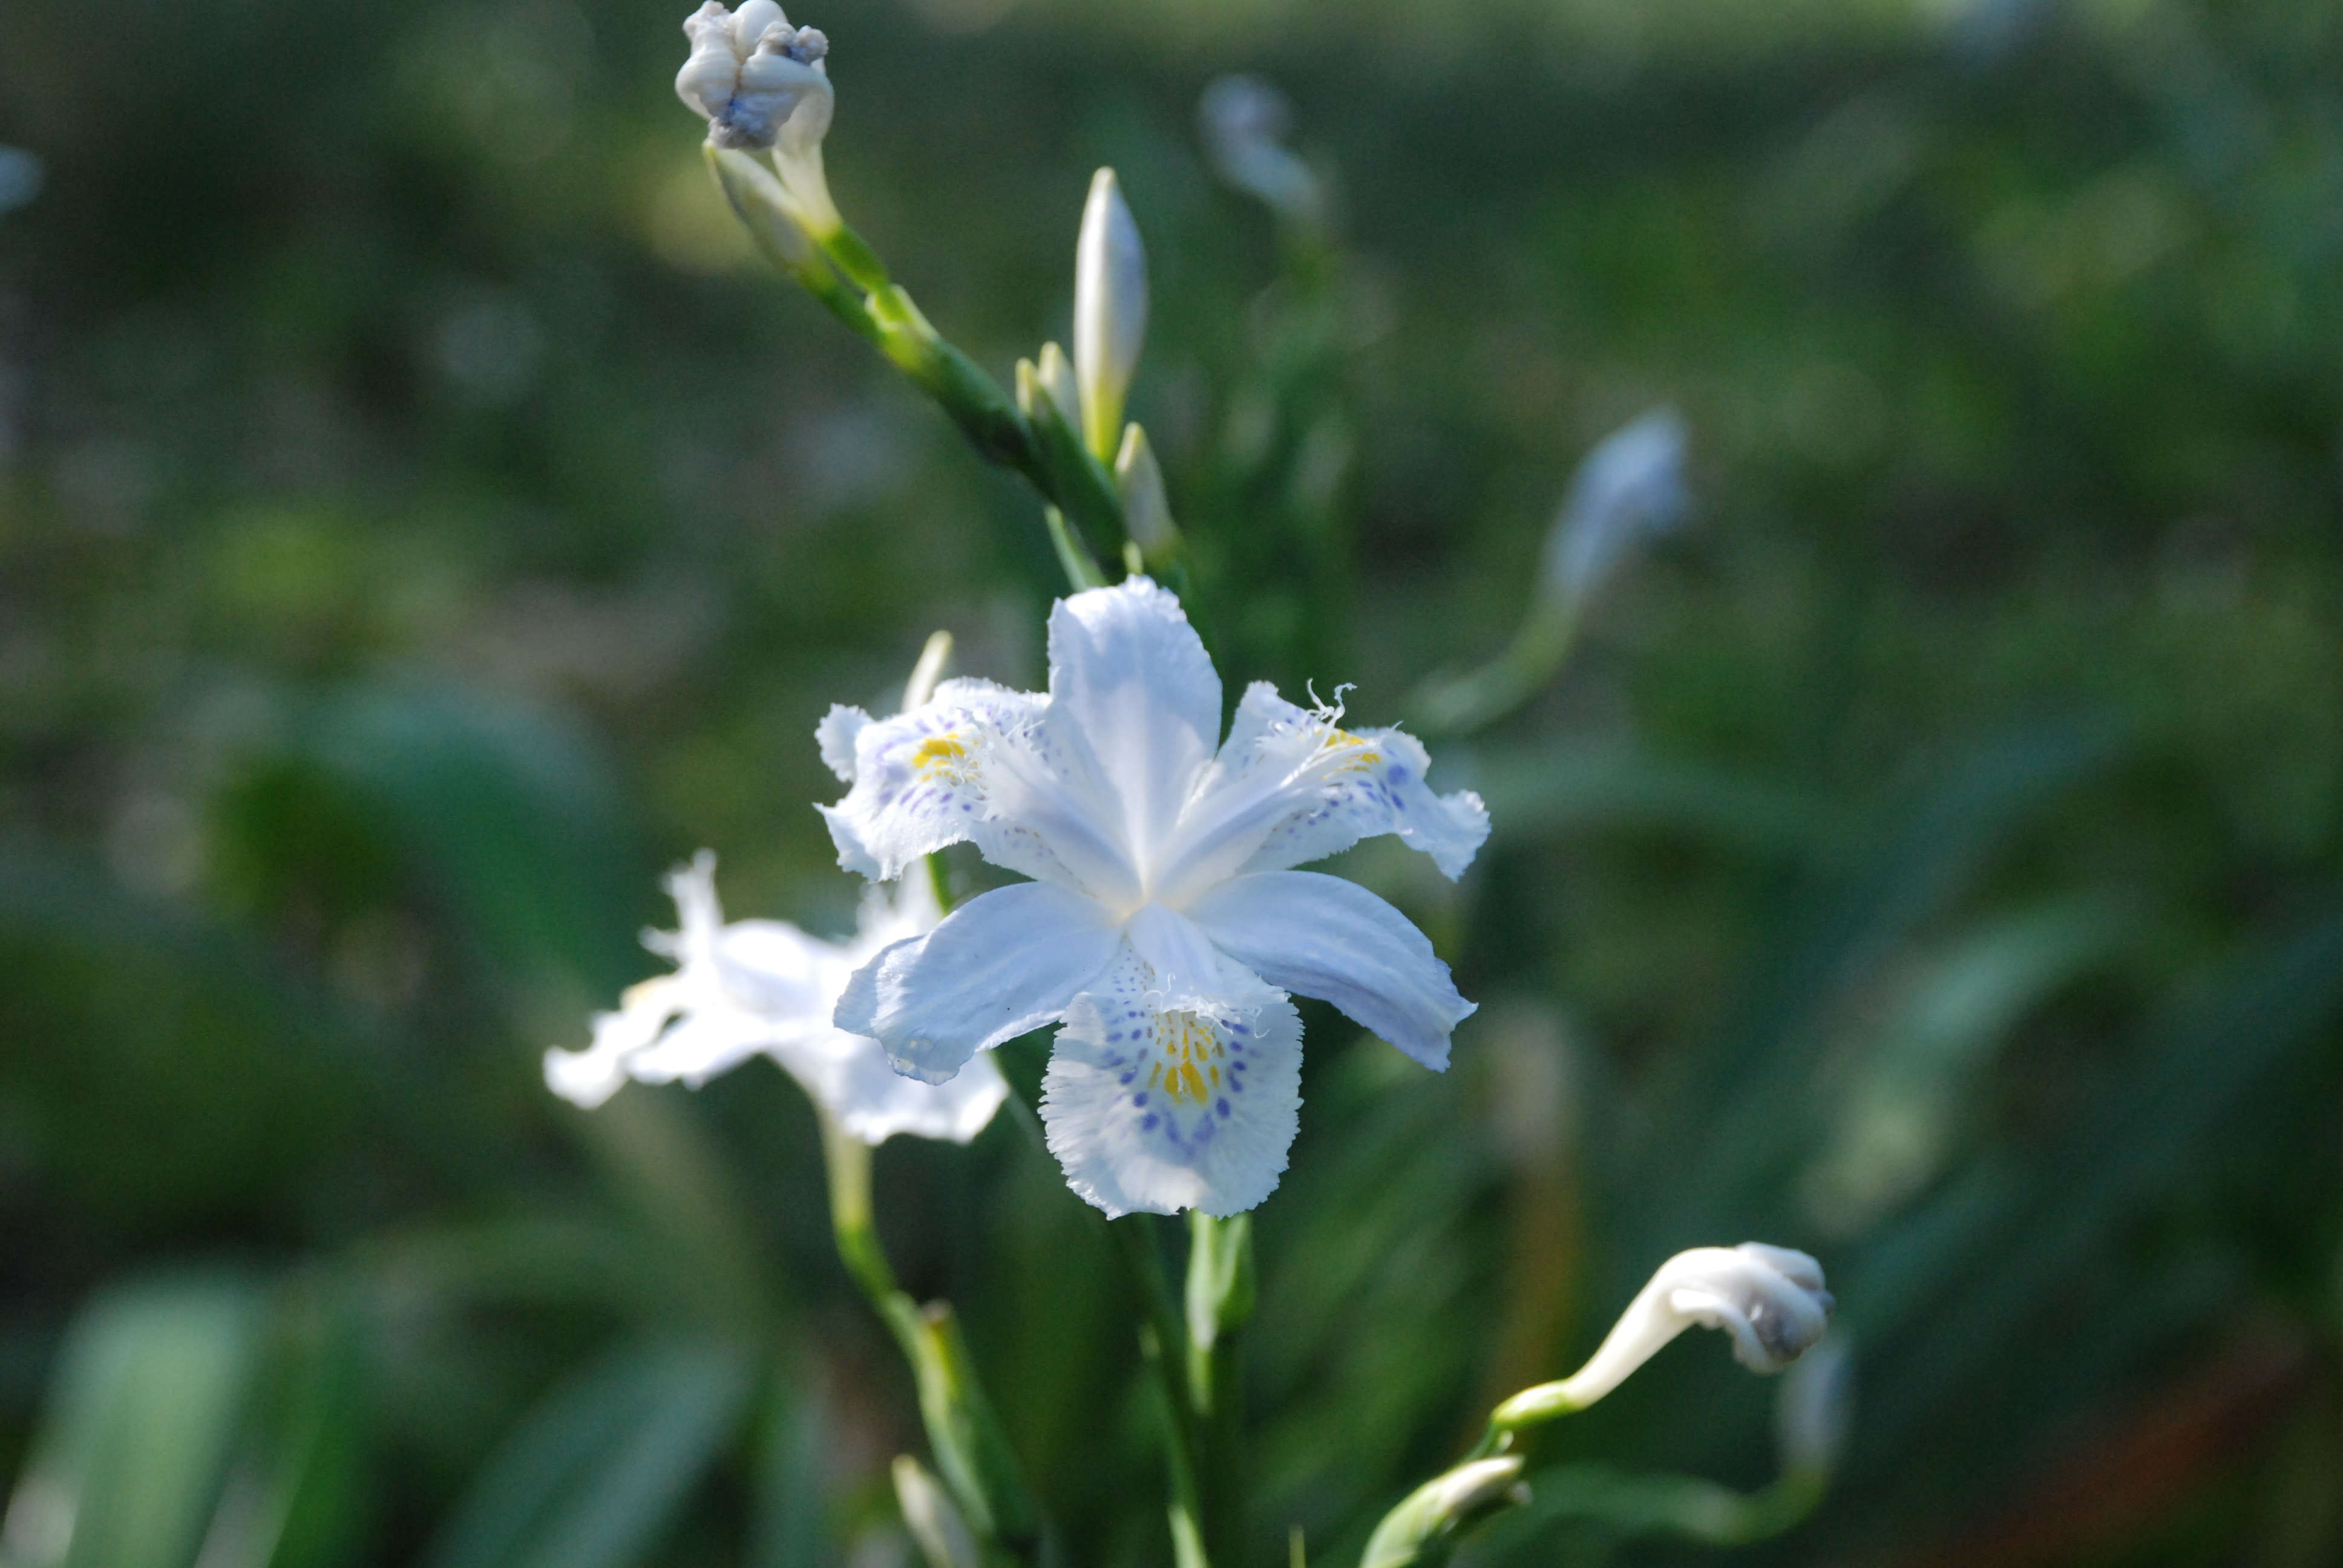
flowers, flower, flowering plant, Iris japonica, plant, petal, iris, dayflower family, wildflower, perennial plant